Shaba I

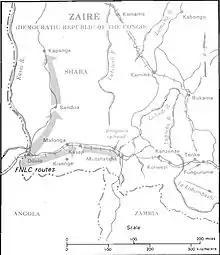
FNLC movements, 1977

The invaders launched a three-pronged attack on 8 March 1977, crossing the Angola–Zaire border on bicycles. No casualties were reported in the first week after their arrival.